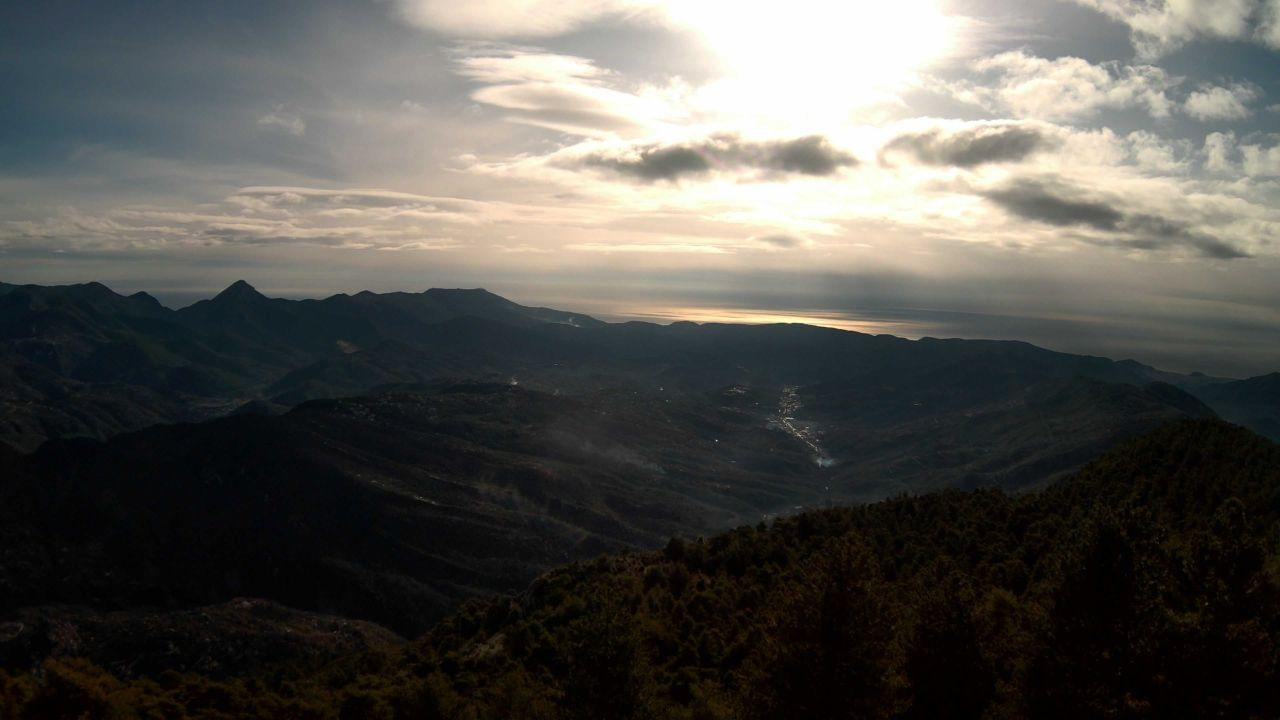
Fire: no
Smoke: yes